Nationalist Party of Puerto Rico

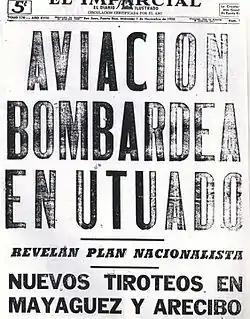
El Imparcial headline: "Aviation (US) bombs Utuado"

The Legislative Assembly appointed Alfonso Lastra Charriez as its emissary since he had French heritage and spoke the language fluently. Betances' remains arrived in San Juan on August 5, 1920. A funeral caravan organized by the Nationalist Association transferred the remains from San Juan to the town of Cabo Rojo, where his ashes were interred by his monument.